Rangiaowhia

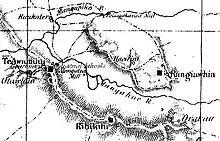
extract of Rangiaowhia area on 1864 military map showing Pekapekarau mill

In March 1846 a £200 contract (excluding carriage of timber and building the dam and leat) with Stewart McMullen to erect a mill was started. The mill started grinding in 1847. Its scoria millstone came from Mt Eden. By 1848 Rangiaowhia flour was sold in Auckland for about £70 and, in later years, reached about £330. The 1846 mill was at Pekapekarau (or Perepekerau on another 1865 map), in the valley to the west, between Hairini and Rangiaowhia. A replacement mill was built between 1851 and 1855 for £400 on Te Rua-o-Tawhiwhi stream, to the east of Rangiaowhia. Both streams feed the Mangapiko Stream, one of the Waipā's tributaries. There were also mills at most of the surrounding settlements.